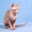
Label: cat